Corin Nemec

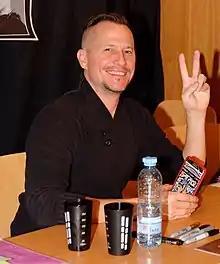
Nemec at the SF-Connexion, 2018

Joseph Charles Nemec IV (born November 5, 1971), known professionally as Corin Nemec, is an American actor, producer, screenwriter and graffiti artist. He was billed as Corin "Corky" Nemec or Corky Nemec until 1990. His most prominent roles were as the title character in the sitcom "Parker Lewis Can't Lose" (1990–1993), Jonas Quinn in the science fiction series "Stargate SG-1", and Harold Lauder in the miniseries "The Stand". He is known in India for his role as Allan in 2007 film "Parzania."